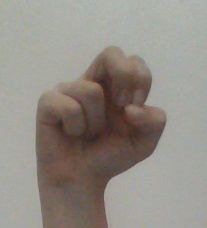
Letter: gaaf